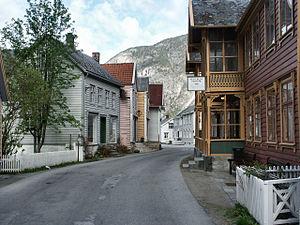
Lærdalsøyri est une ville de Norvège dans la kommune de Lærdal, dans le Comté de Sogn og Fjordane.